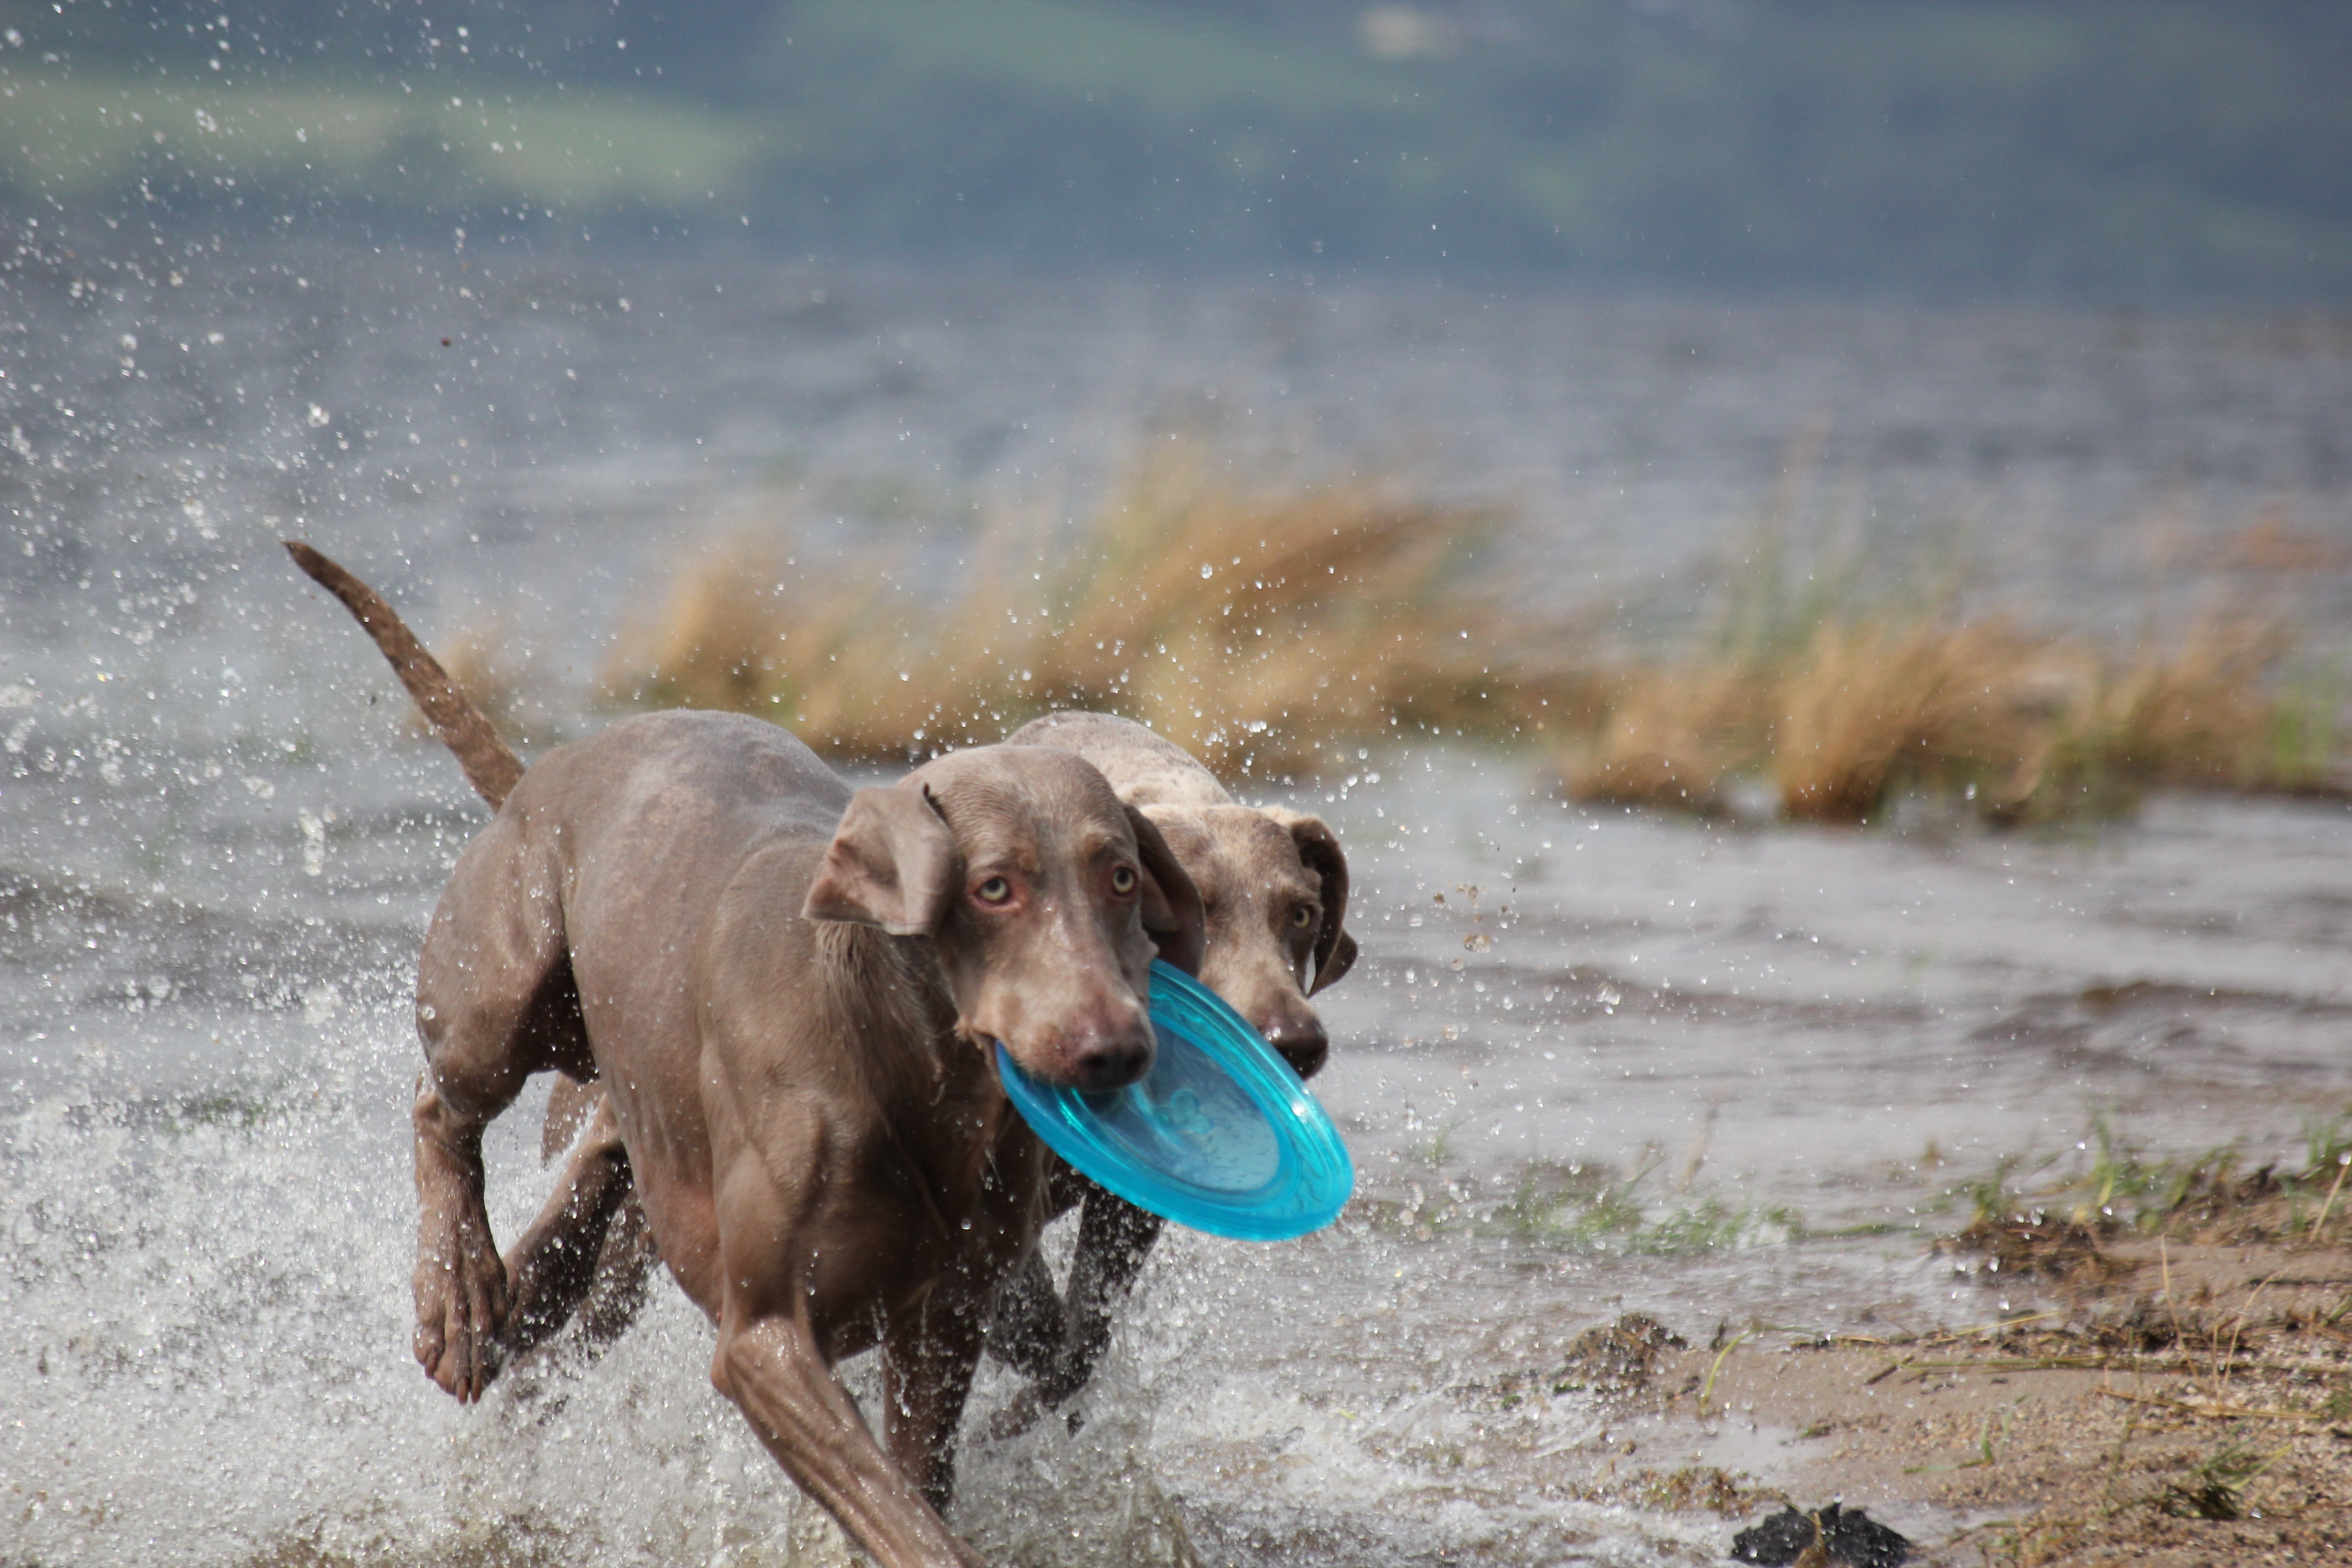
water, nature, play, wet, dog, animal, swim, pet, fur, mammal, weimaraner, race, great, snout, vertebrate, labrador retriever, waters, animal portrait, joy of life, dog like mammal